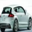
Label: automobile